Lucy Richards

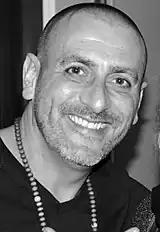
Chris Gascoyne portrays Peter, who Lucy marries.

Things are complicated Peter's friend Ciaran McCarthy (Keith Duffy) spots Lucy at the hospital about to give birth in July 2003. Gascoyne explained that Lucy coming back into Peter's life stirs up emotions which he thought he had hidden, describing it as a "real bolt from the blue". Peter arrives just in time for his son's birth but Lucy is unhappy to see him. Gascoyne revealed that Peter wanted to be at the birth but did not think that Lucy would tell him when the time came, and that Lucy has not been in contact at all since she disappeared. The actor described Lucy as being a very "single-minded" and independent woman, and explained that Peter has been trying to put her out of his mind but has struggled to, especially as he has not been able to talk to anyone about the loss of Lucy and their unborn child. Gascoyne added that he wants to be a father to Lucy's child, especially because of his upbringing with his own father Ken Barlow (William Roache). This leads to Peter missing his wedding church rehearsal which Shelley, which infuriates her. Gascoyne described Lucy and Shelley as being "two very different women" that Peter loves very much, leaving him torn. Peter is also caught between wanting to do the right thing by Shelley and wanting to be in his son's life.